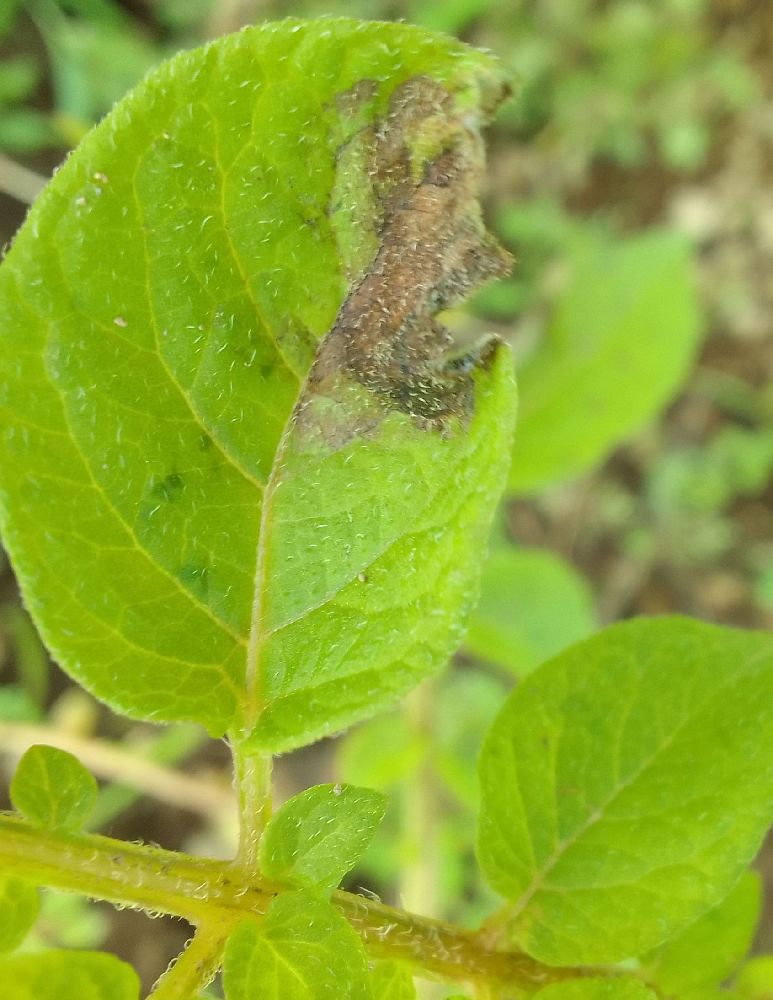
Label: Late blight